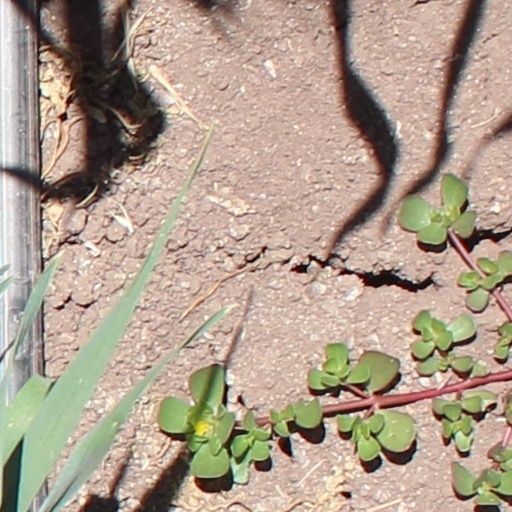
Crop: wheat